Jan Sokolowski

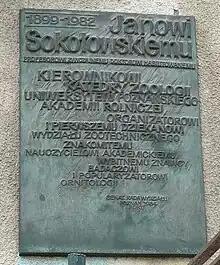
Commemorate plaque at Poznan

Sokołowski was born in Dakowy Mokre near Buk in a wealthy family, the son of local administrator Alekse and Zofia née Gintrowicz. His mother owned a 120-hectar farm while his father came from an impoverished farming family and a tenant on the Nimierzyce estate. His grandfather Józef (1820-1876) was a participant in the 1848 and 1863 uprisings. As a young boy he took a keen interest in nature and often got into trouble, stung by bees once and nearly drowned while observing snails and fish. He was tutored at home at first and completed his matriculation from Poznan and then went to study art at the state school. An uncle Zygmunt Sokołowski (1858-1885) was an artist. He joined the insurgents during the Greater Poland uprising (1918–19). In 1917 he was nearly conscripted into the German army. He then went to study art in Munich under Heinrich von Zugel. In 1921 he began to study biology, geography, and geology at the University of Poznan. He received a high school teaching diploma and a master's degree in philosophy with a thesis on the histology of the intestinal tract of song birds in 1925 under Antoni Jakubski. While a student, he worked as an illustrator and specimen preparator at the Department of Zoology, working under Jan Grochmalicki. He then studied the orthoptera of the region and obtained a doctoral degree.